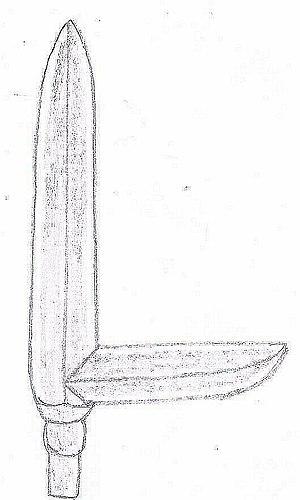
Un kamayari est une arme japonaise, associant kama et yari.